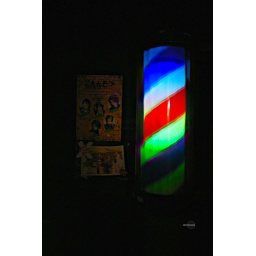
dive bar in Koenji - vintage barber's pole